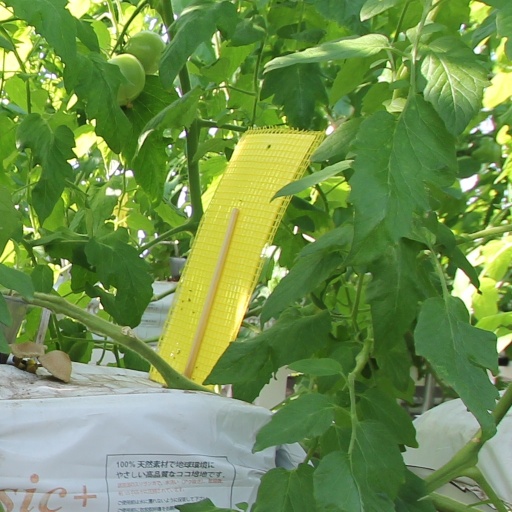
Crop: tomato